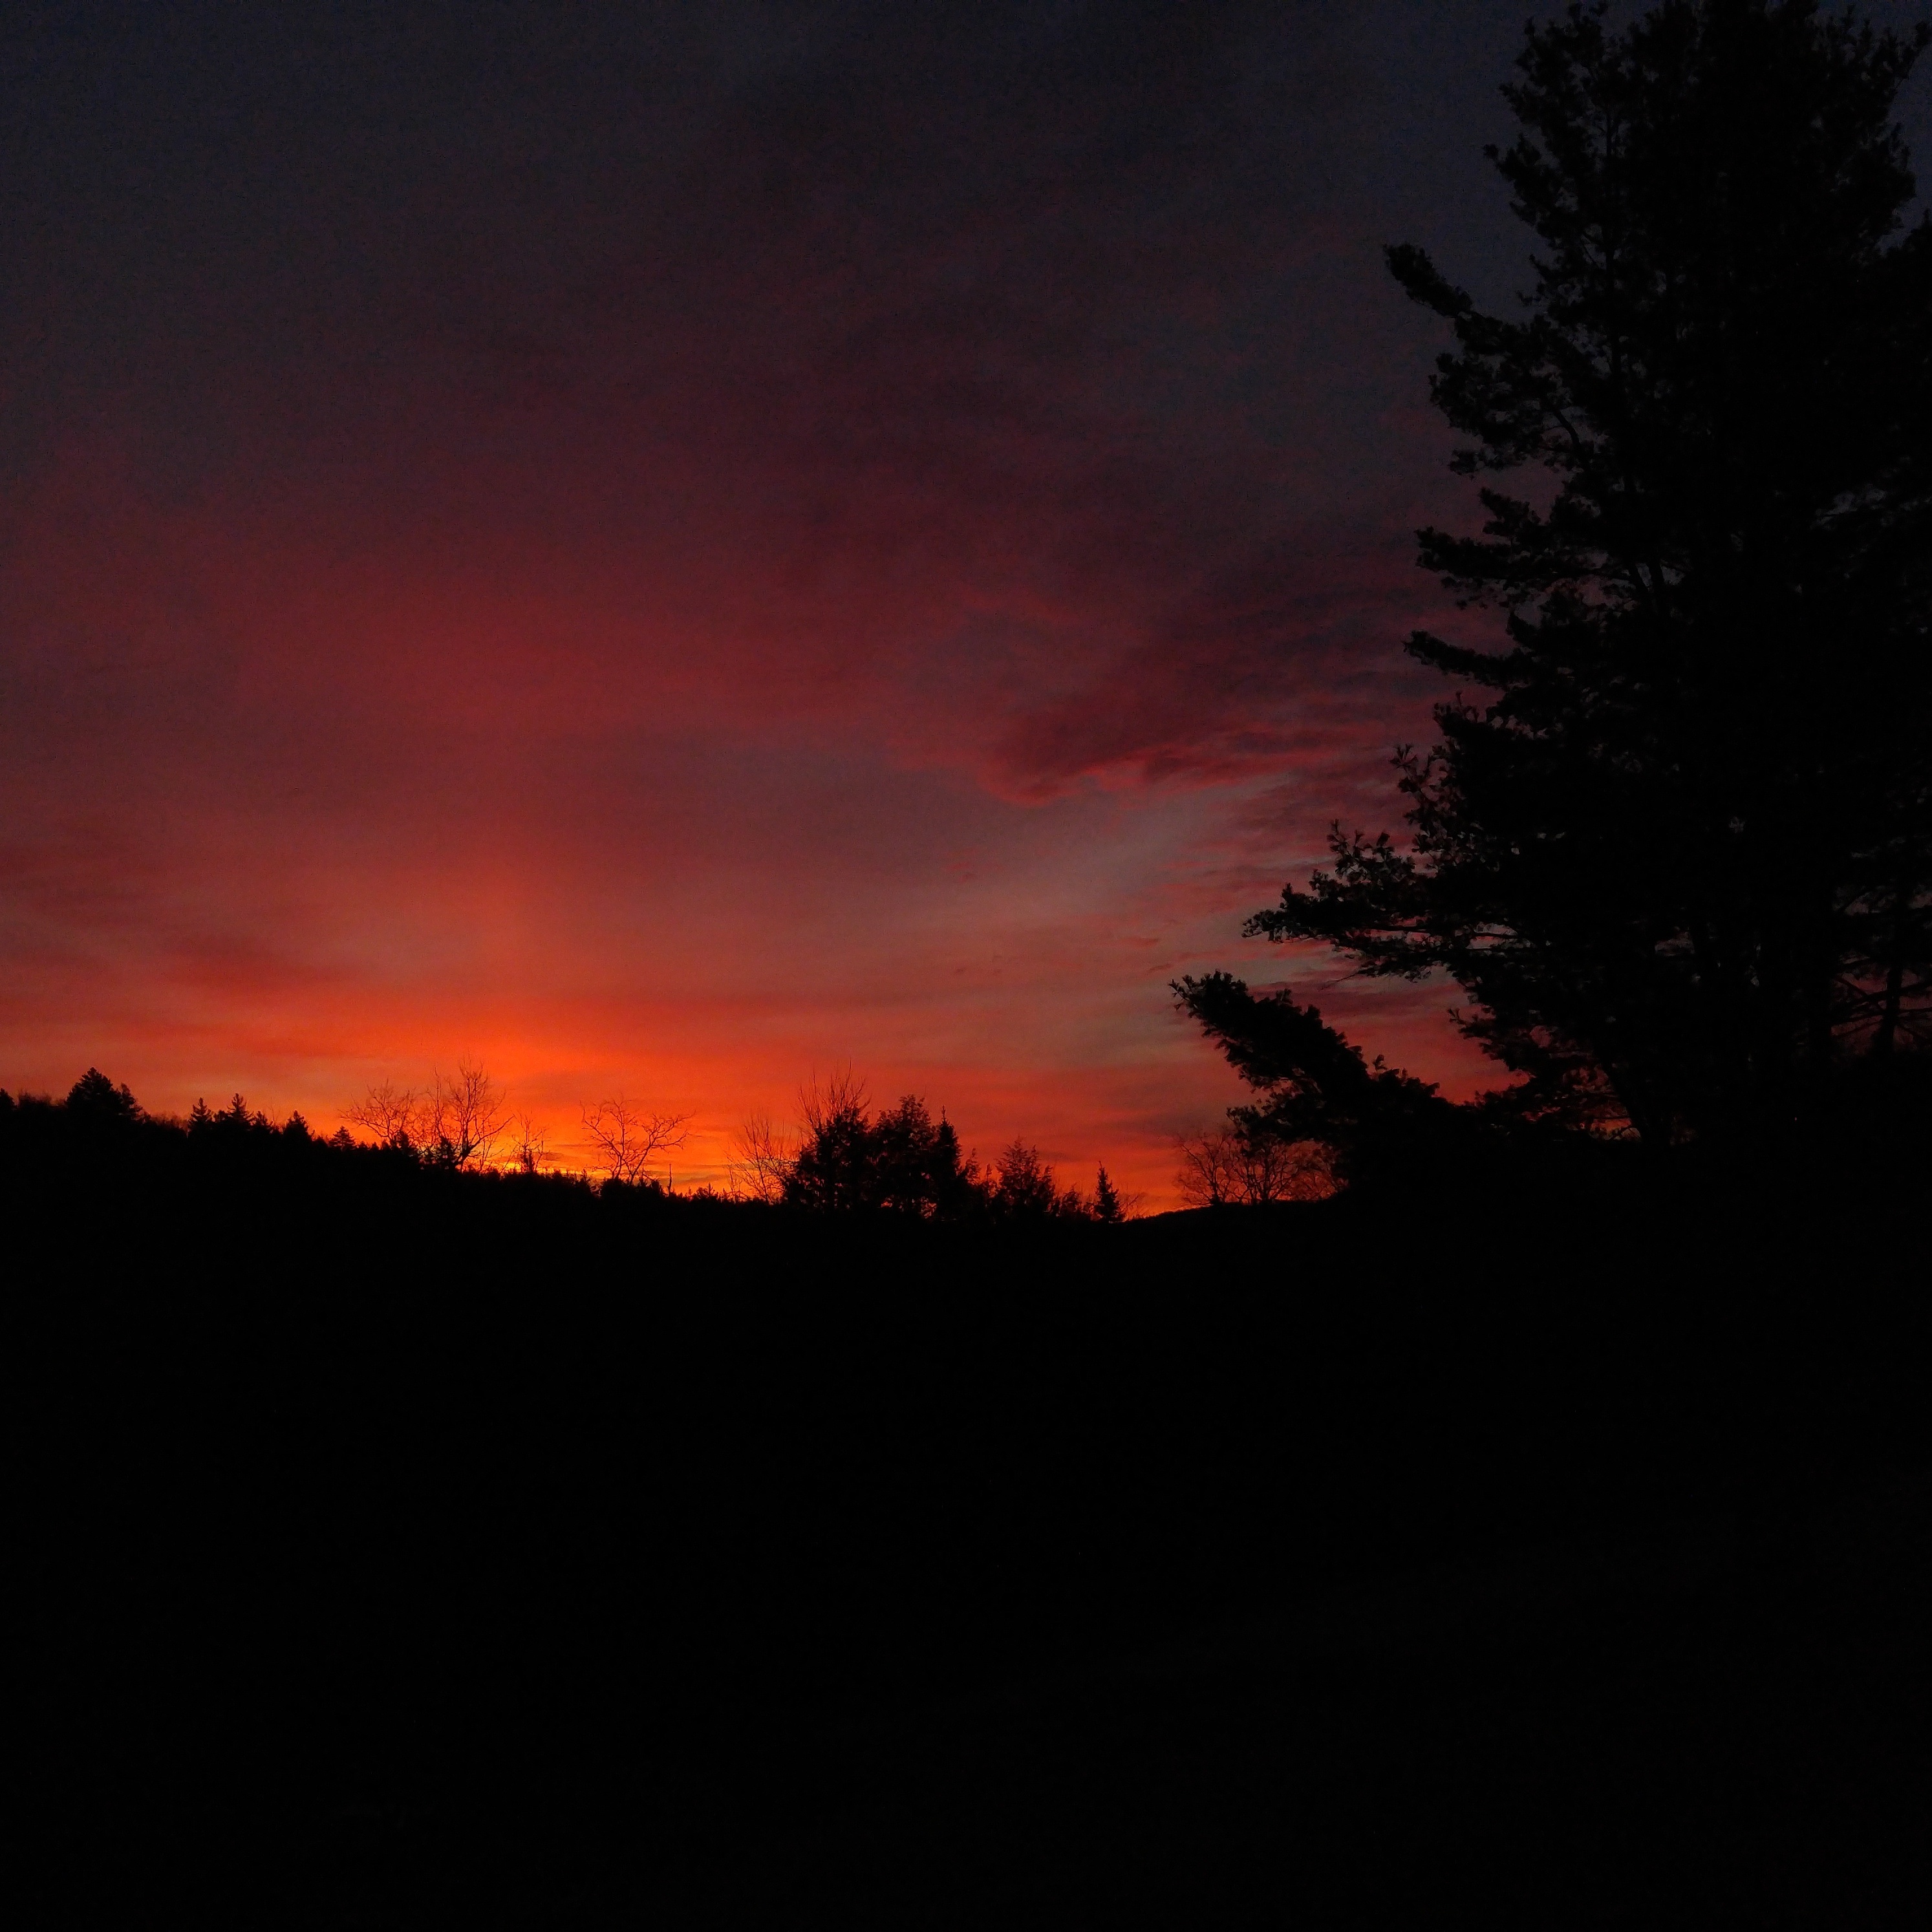
cloud, sky, sunrise, sunset, morning, dawn, atmosphere, dusk, evening, darkness, afterglow, atmospheric phenomenon, red sky at morning